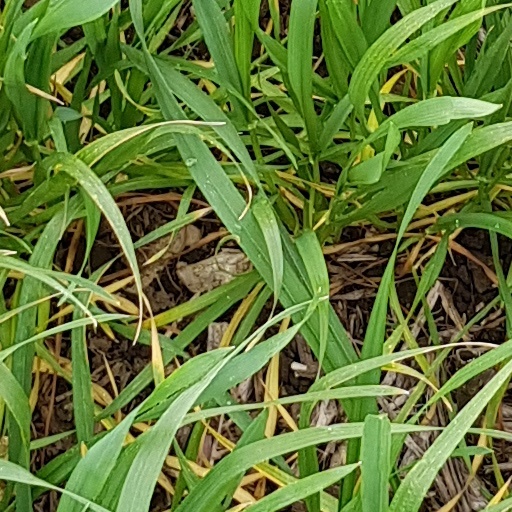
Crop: wheat